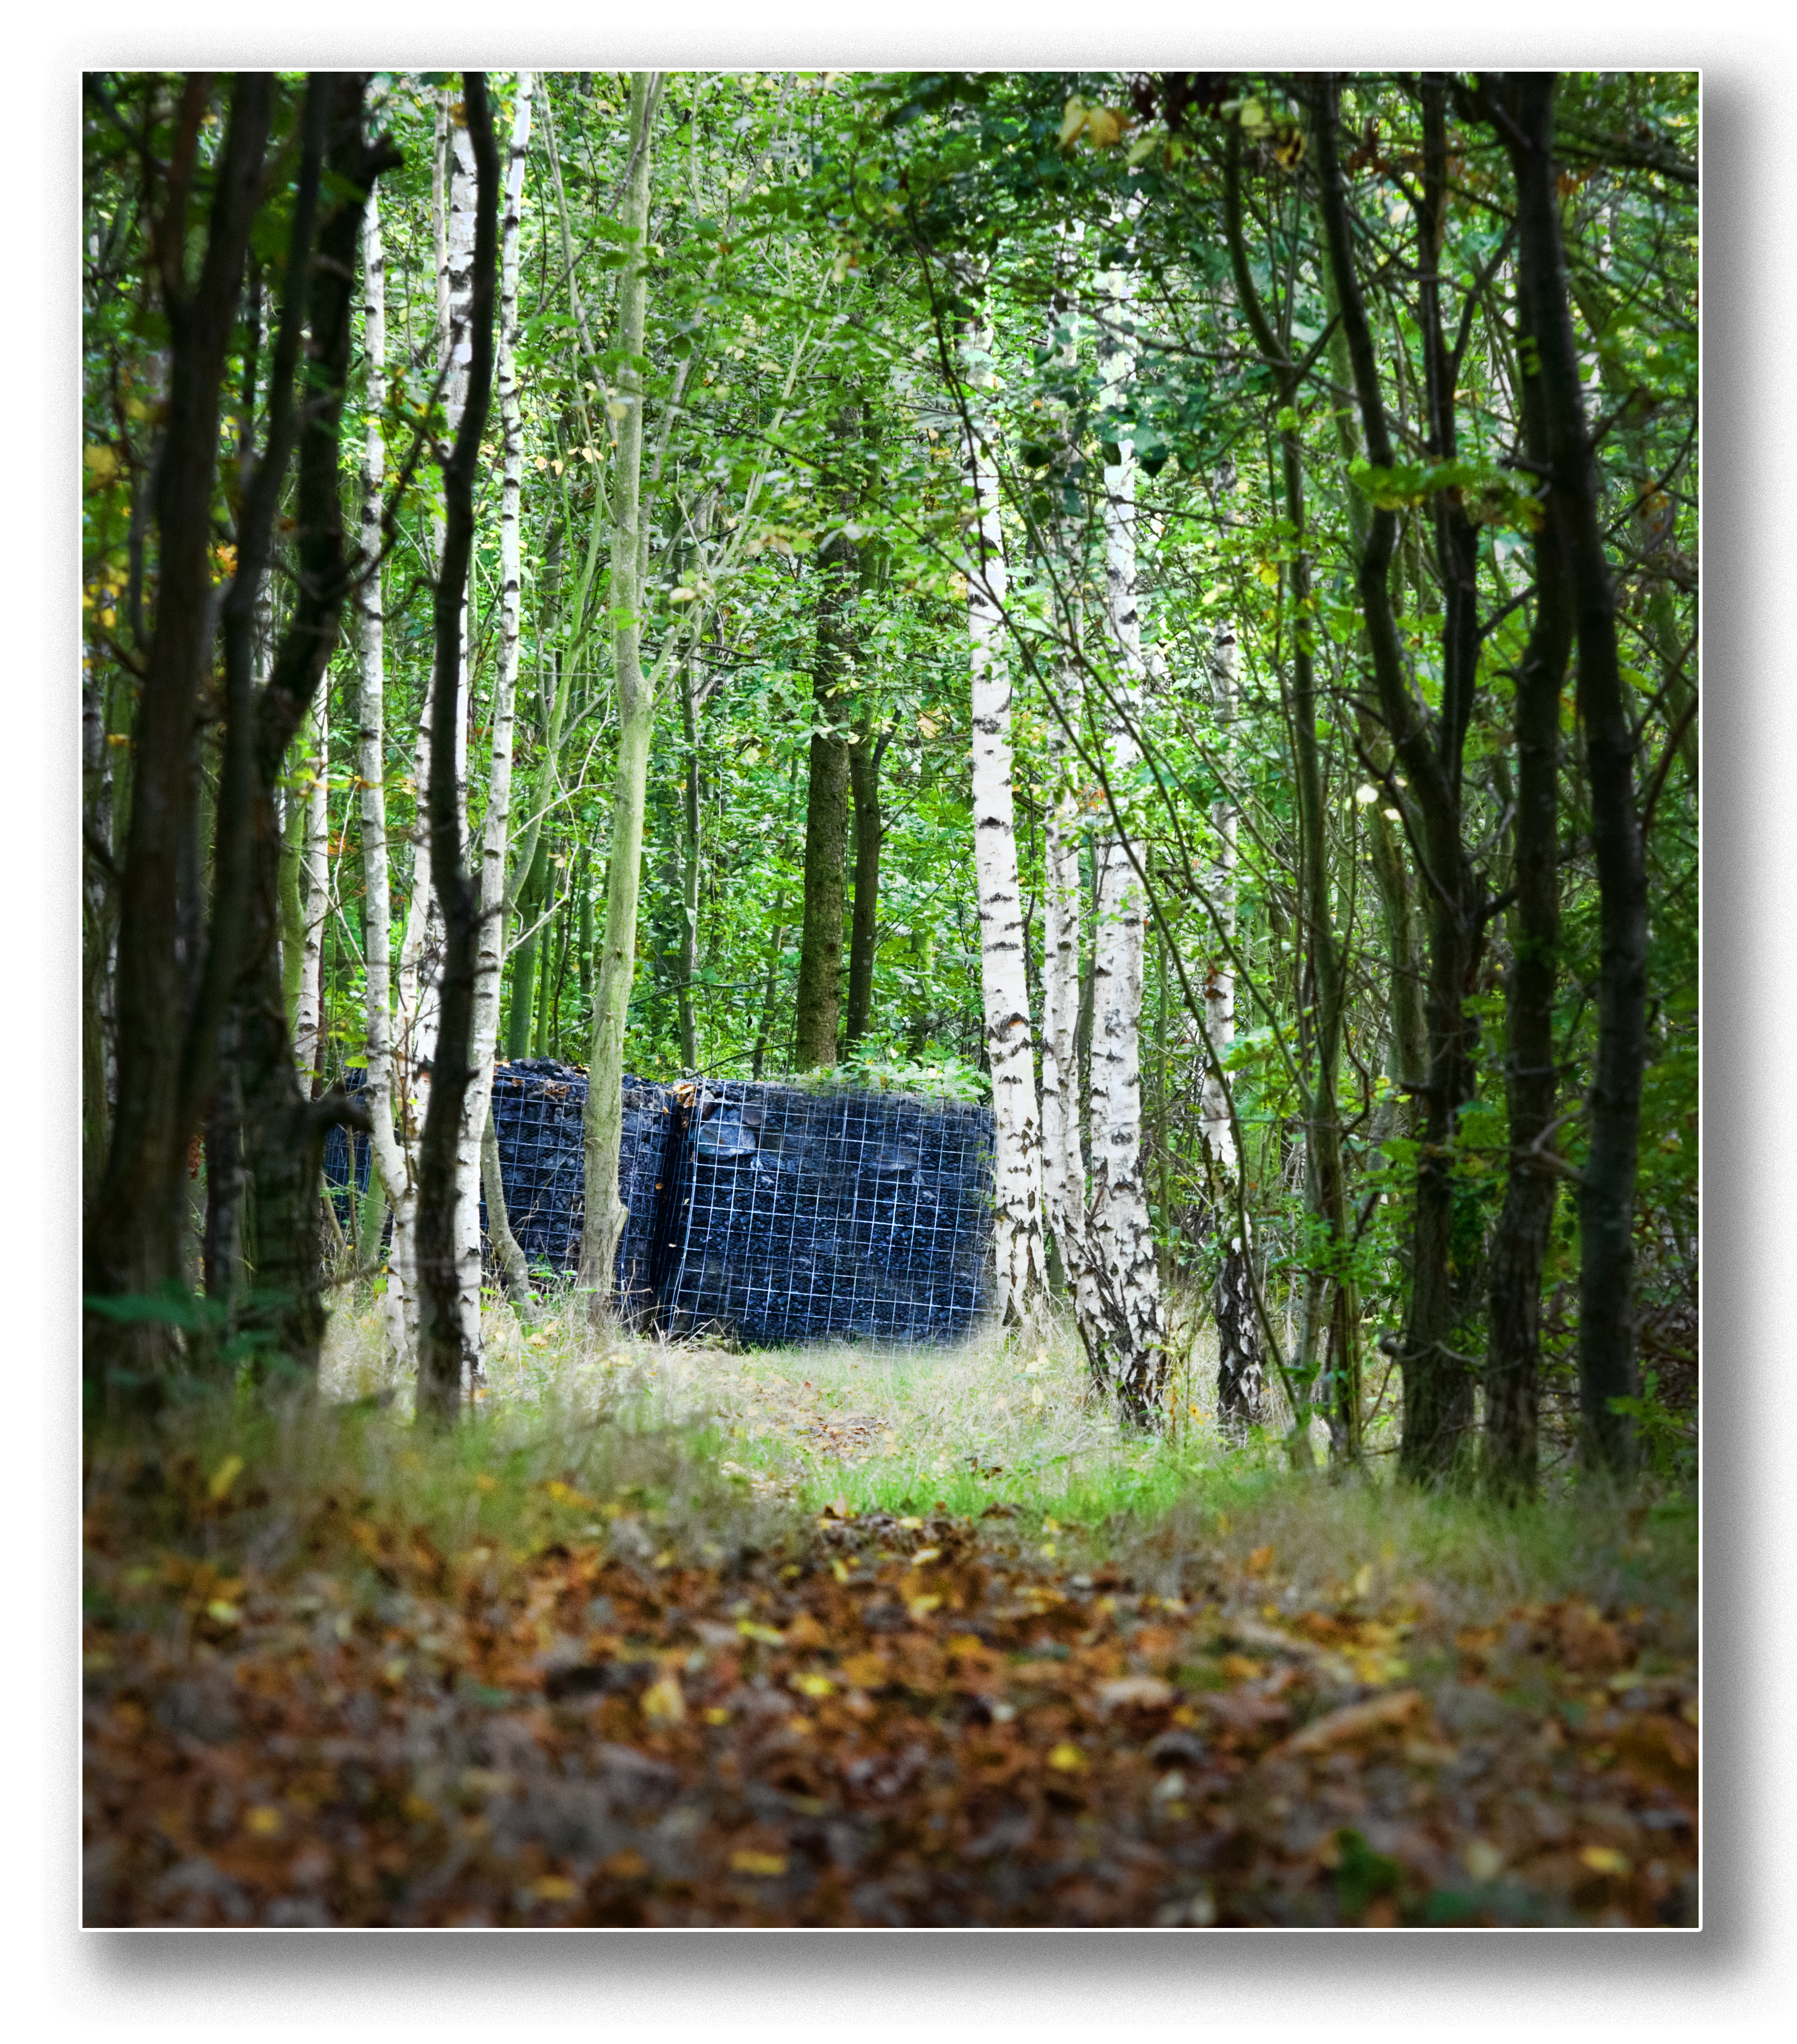
landscape, tree, nature, forest, path, grass, white, trunk, walkway, orange, green, birch, autumn, season, leaves, woods, gabions, pentax, sigma, wakefield, mine, woodland, habitat, ecosystem, beech, pit, outwood, reclaimed, lofthousepit, k5, gabion, beachtree, biome, natural environment, woody plant